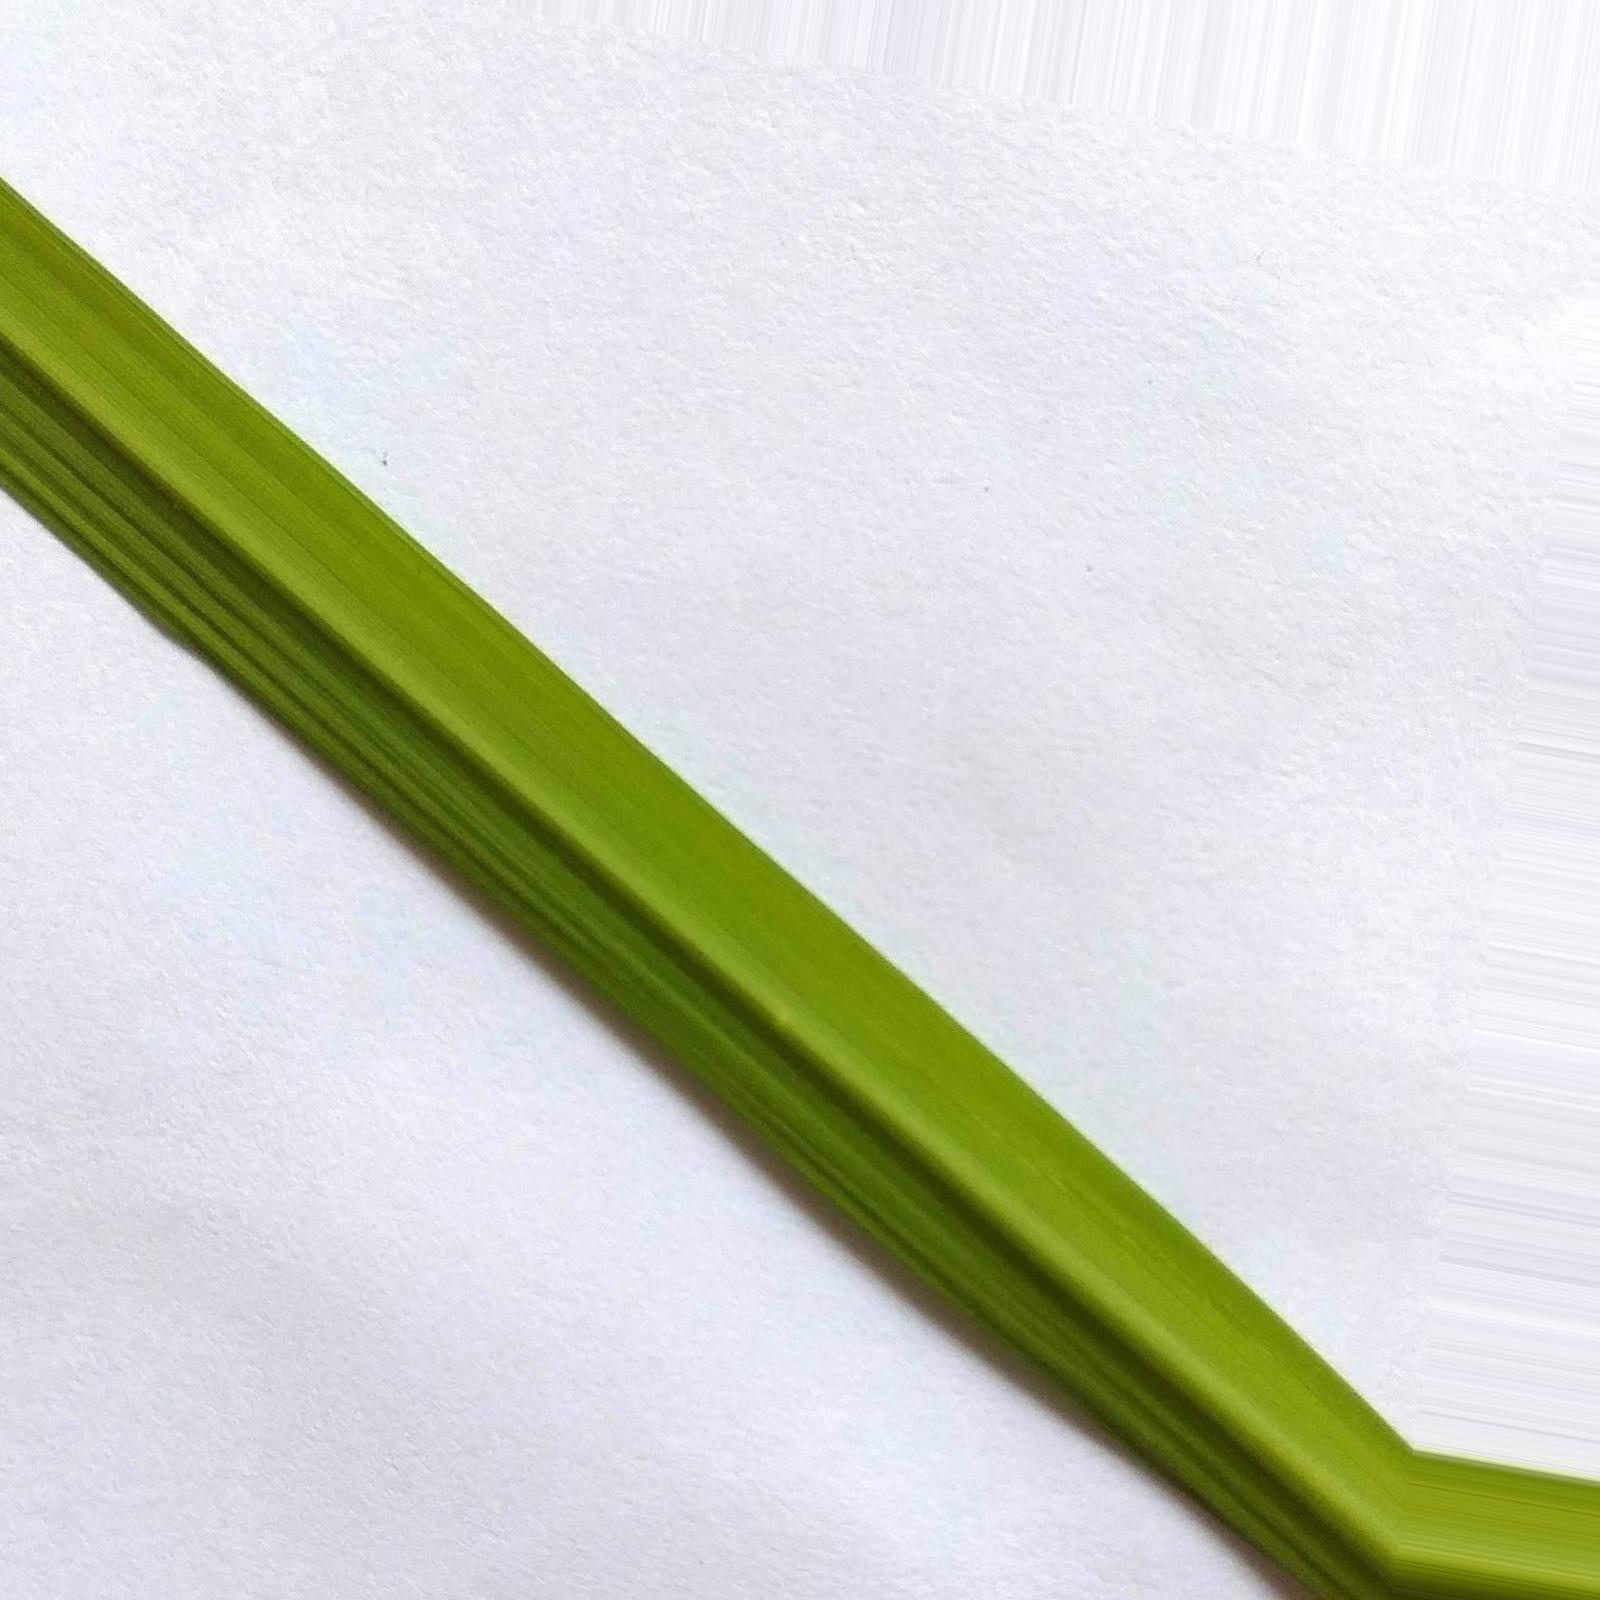
Nhãn: Healthy